Idaho Museum of Natural History

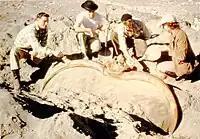
Paleontologist Marie Hopkins and crew excavating a "bison latifrons"

The founding of the IMNH can be traced back to 1934 when a group of dedicated professors and researchers decided to collect, preserve, and display the region's natural and cultural heritage. The Museum was originally established as the Historical Museum at the Southern Branch of the University of Idaho. In the beginning, the Museum's collection consisted of 5,000 objects that were primarily anthropological, archaeological, and historical artifacts that were donated by the Pocatello Chamber of Commerce, faculty, and supporters of the university's Southern Branch.